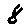
Label: 8